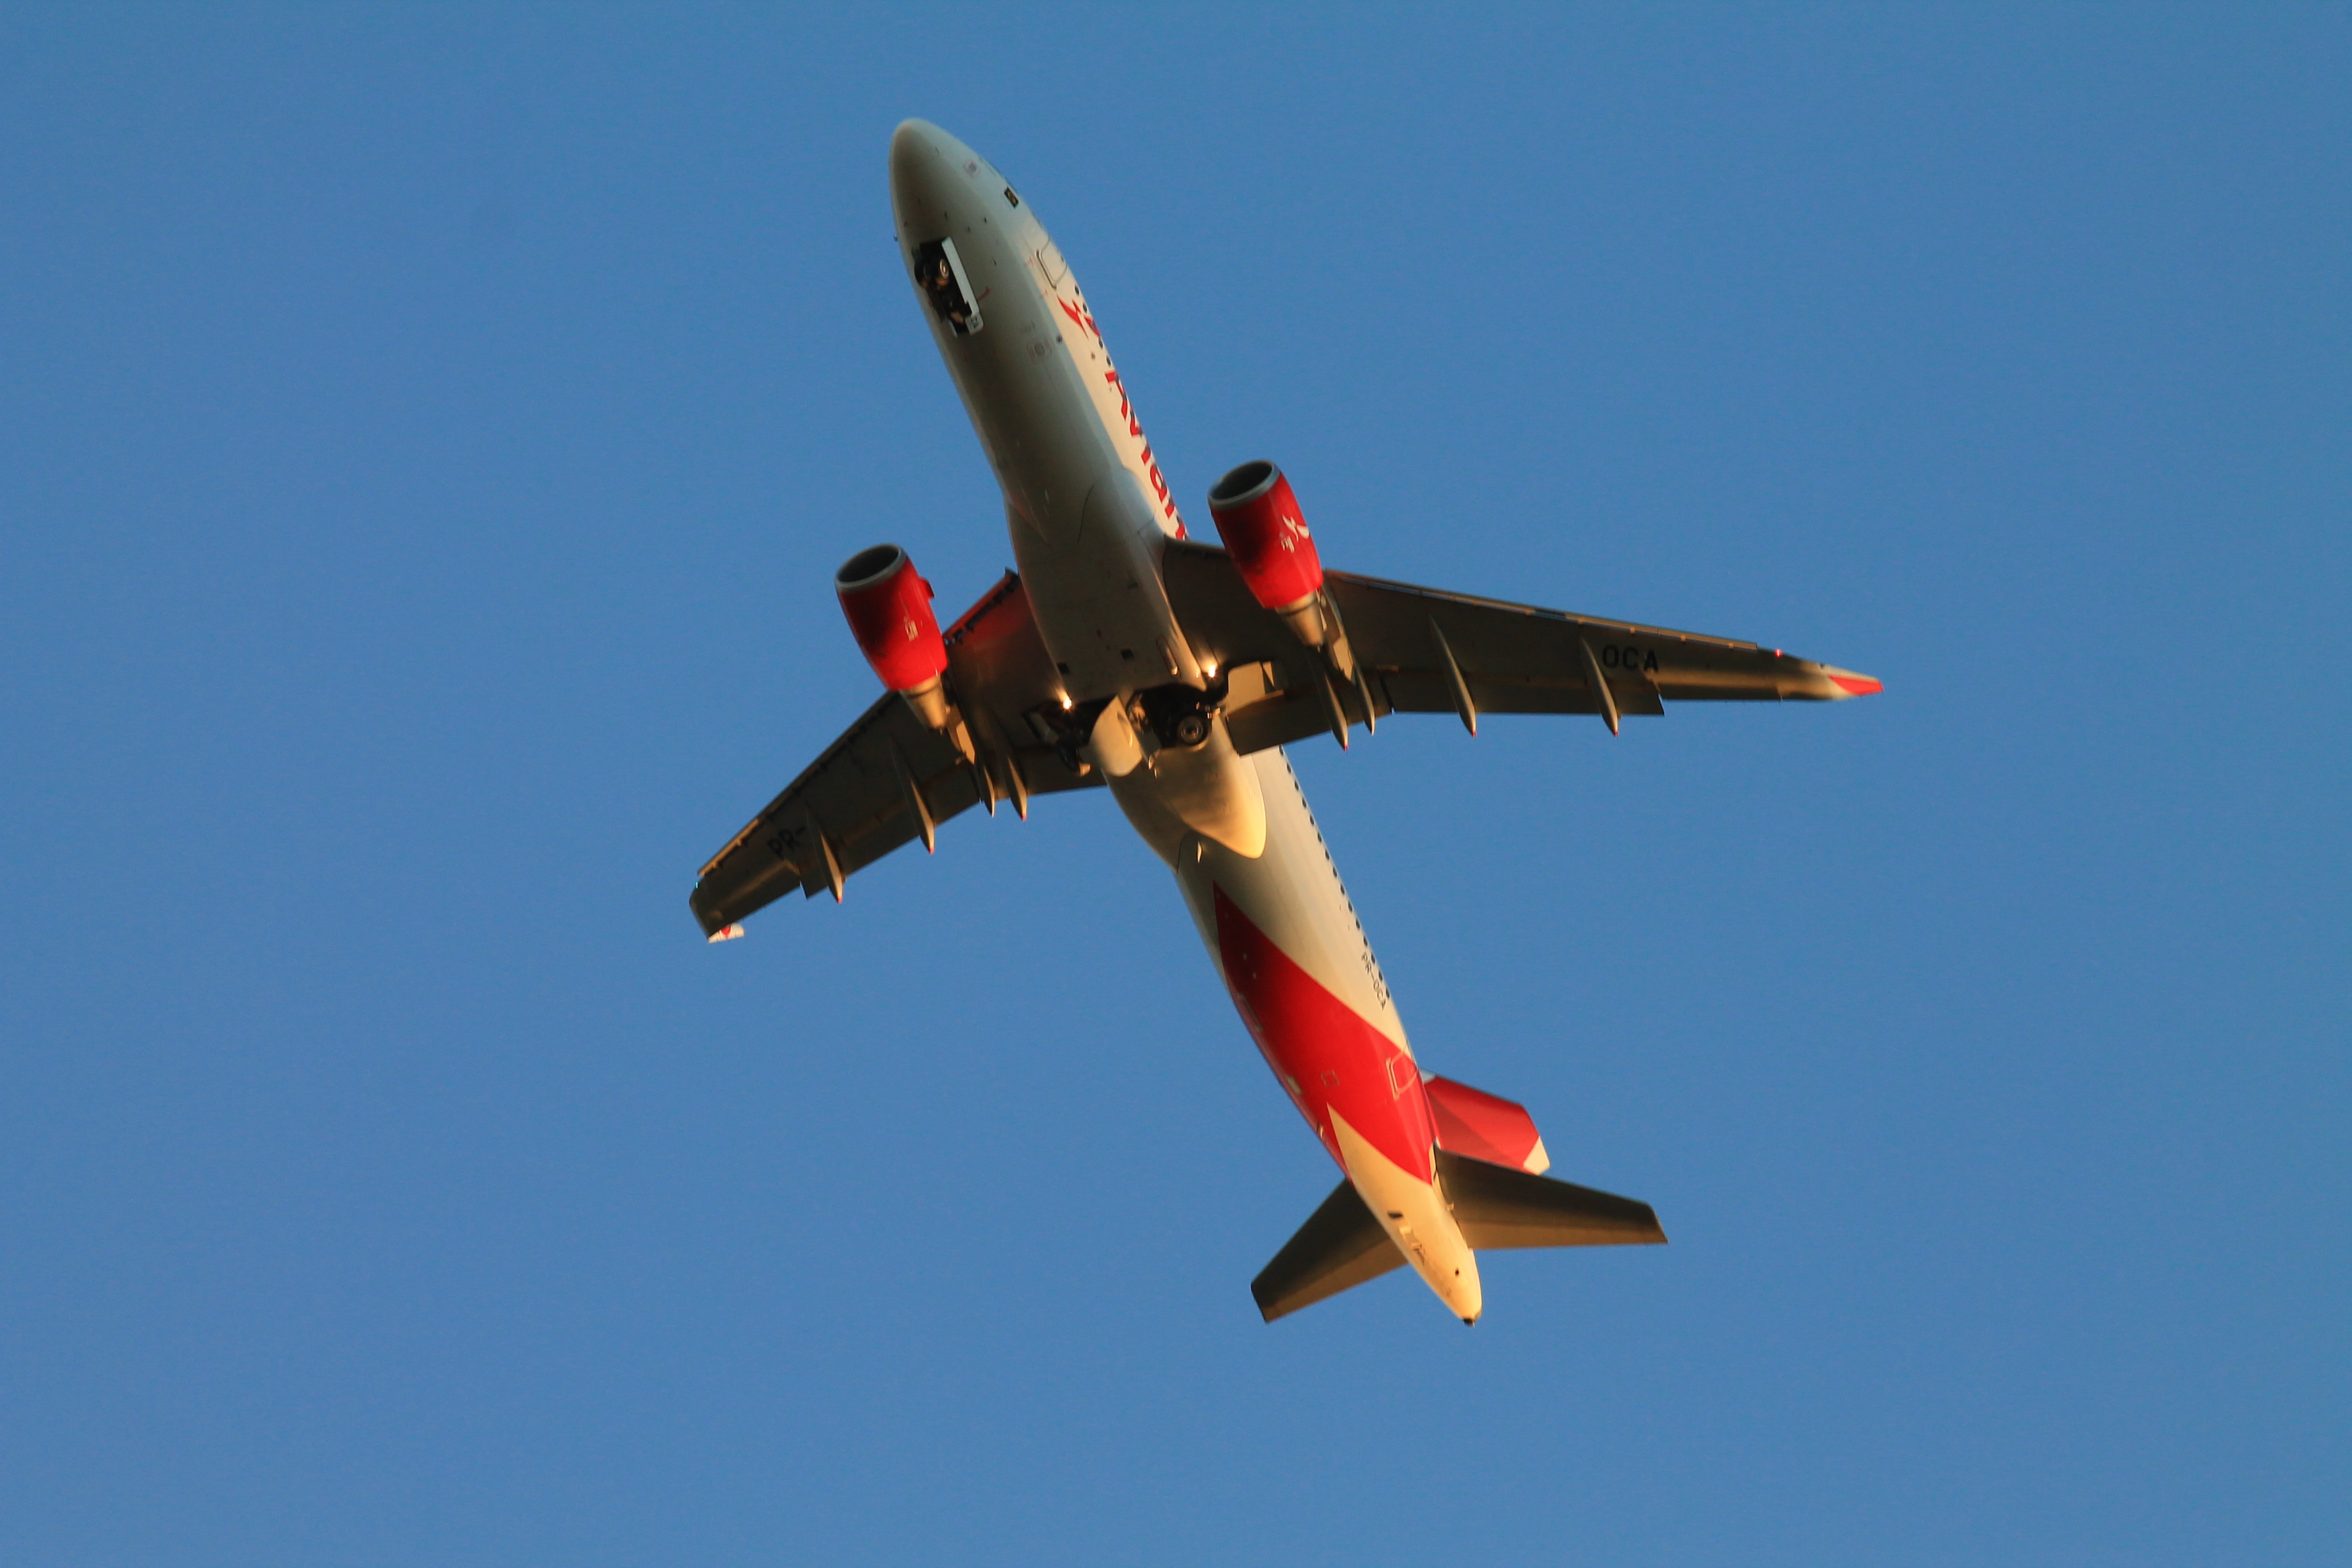
wing, fly, travel, airplane, plane, aircraft, vehicle, airline, aviation, flight, trip, airliner, takeoff, air transport, air show, aeronautics, air force, jet aircraft, aerobatics, monoplane, stage length, atmosphere of earth, wide body aircraft, aircraft engine, general aviation, air racing